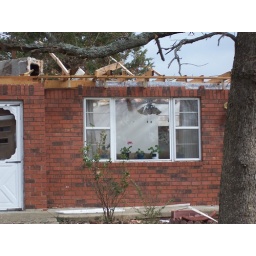
Roof gone, ceiling fan and house plants in window fine.